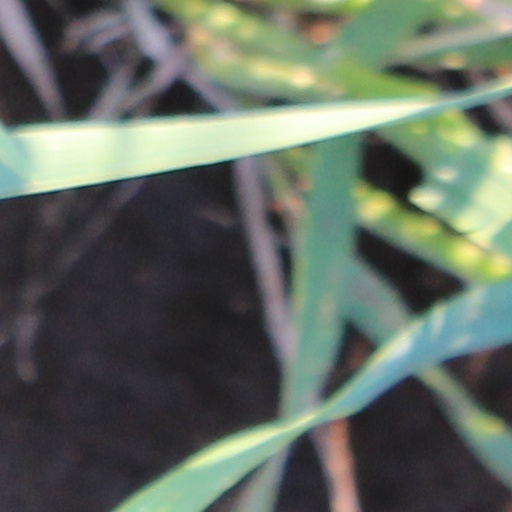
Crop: wheat